Carwyn Williams

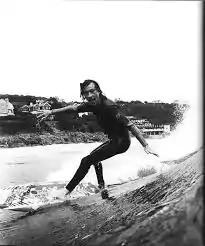
Carwyn Williams Aged 16

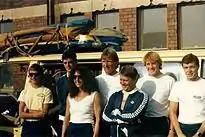
Carwyn, Tucker, Sharp, Cunningham, Dik, Hockridge, Schofield. 1982

Carwyn Williams (born 25 July 1965) is an ex-professional surfer from Mumbles, Wales, who "rose to global prominence" in the 1980s.